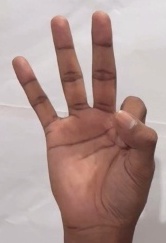
ASL sign: 9